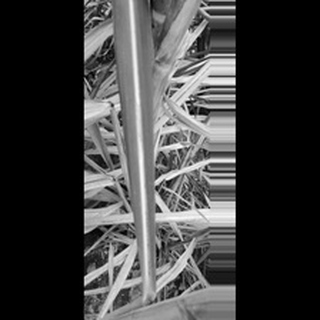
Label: sugarcane_red_rot